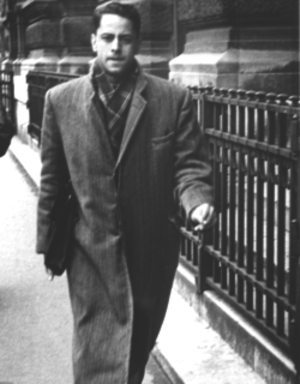
C'est la photo du Professeur Mohamed Taïeb El Kassab, éminent orthopédiste tunisien, lors de ses études en France.
Mohamed El Kassab ou Mohamed Taïeb Kassab, né le 4 juin 1926 à Tunis et mort le 25 décembre 1986 à Paris, est un médecin et chirurgien orthopédiste tunisien.